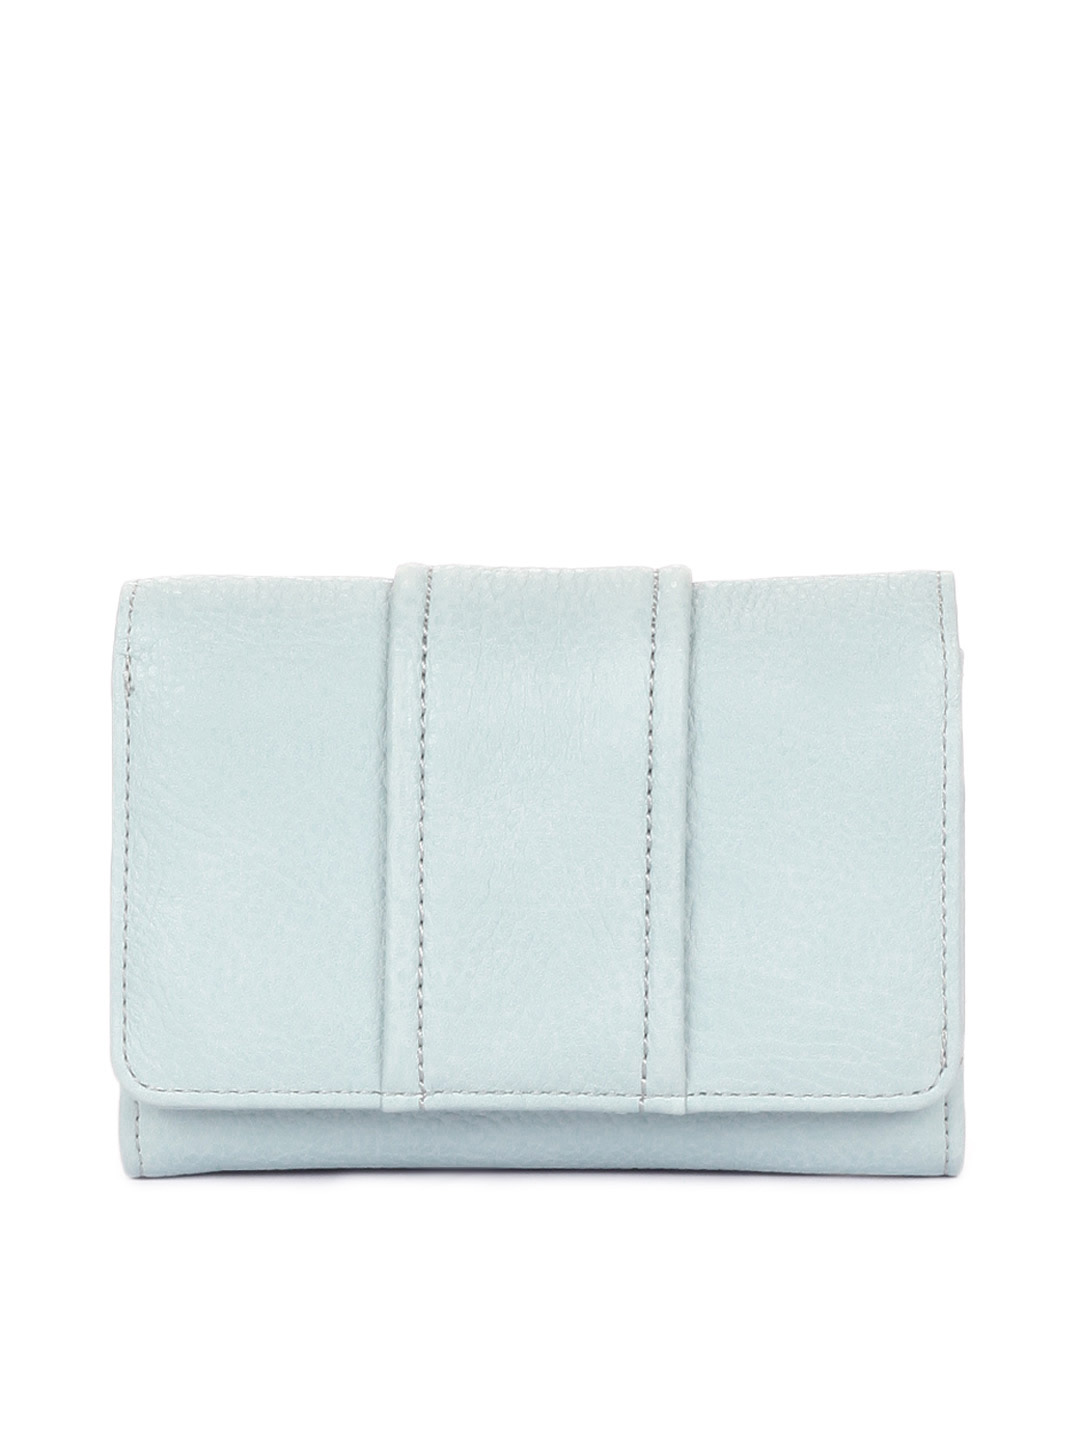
United Colors of Benetton Women Blue Wallet
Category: Accessories / Wallets / Wallets
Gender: Women
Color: Blue
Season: Summer 2012
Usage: Casual